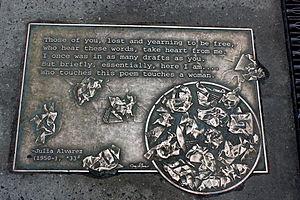
Julia Alvarez est une poétesse, romancière et essayiste américaine d’origine dominicaine. Née à New York, elle passa toutefois les dix premières années de sa vie en République dominicaine, jusqu’à ce que l’implication de son père dans une rébellion politique en 1960 eût contraint sa famille à fuir le pays.